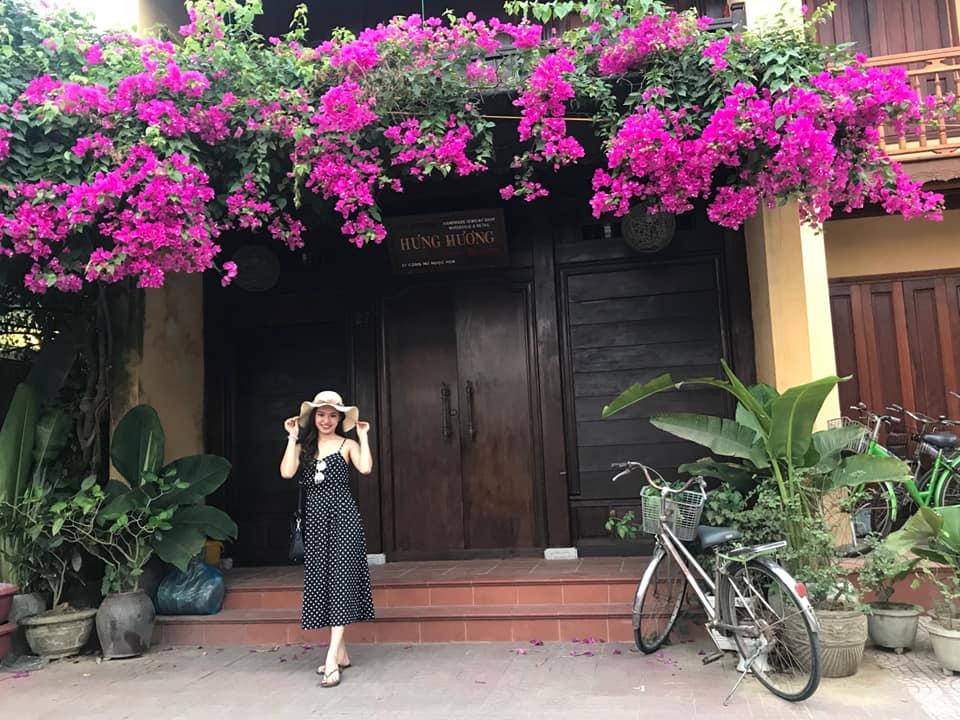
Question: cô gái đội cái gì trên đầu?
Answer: đội cái nón